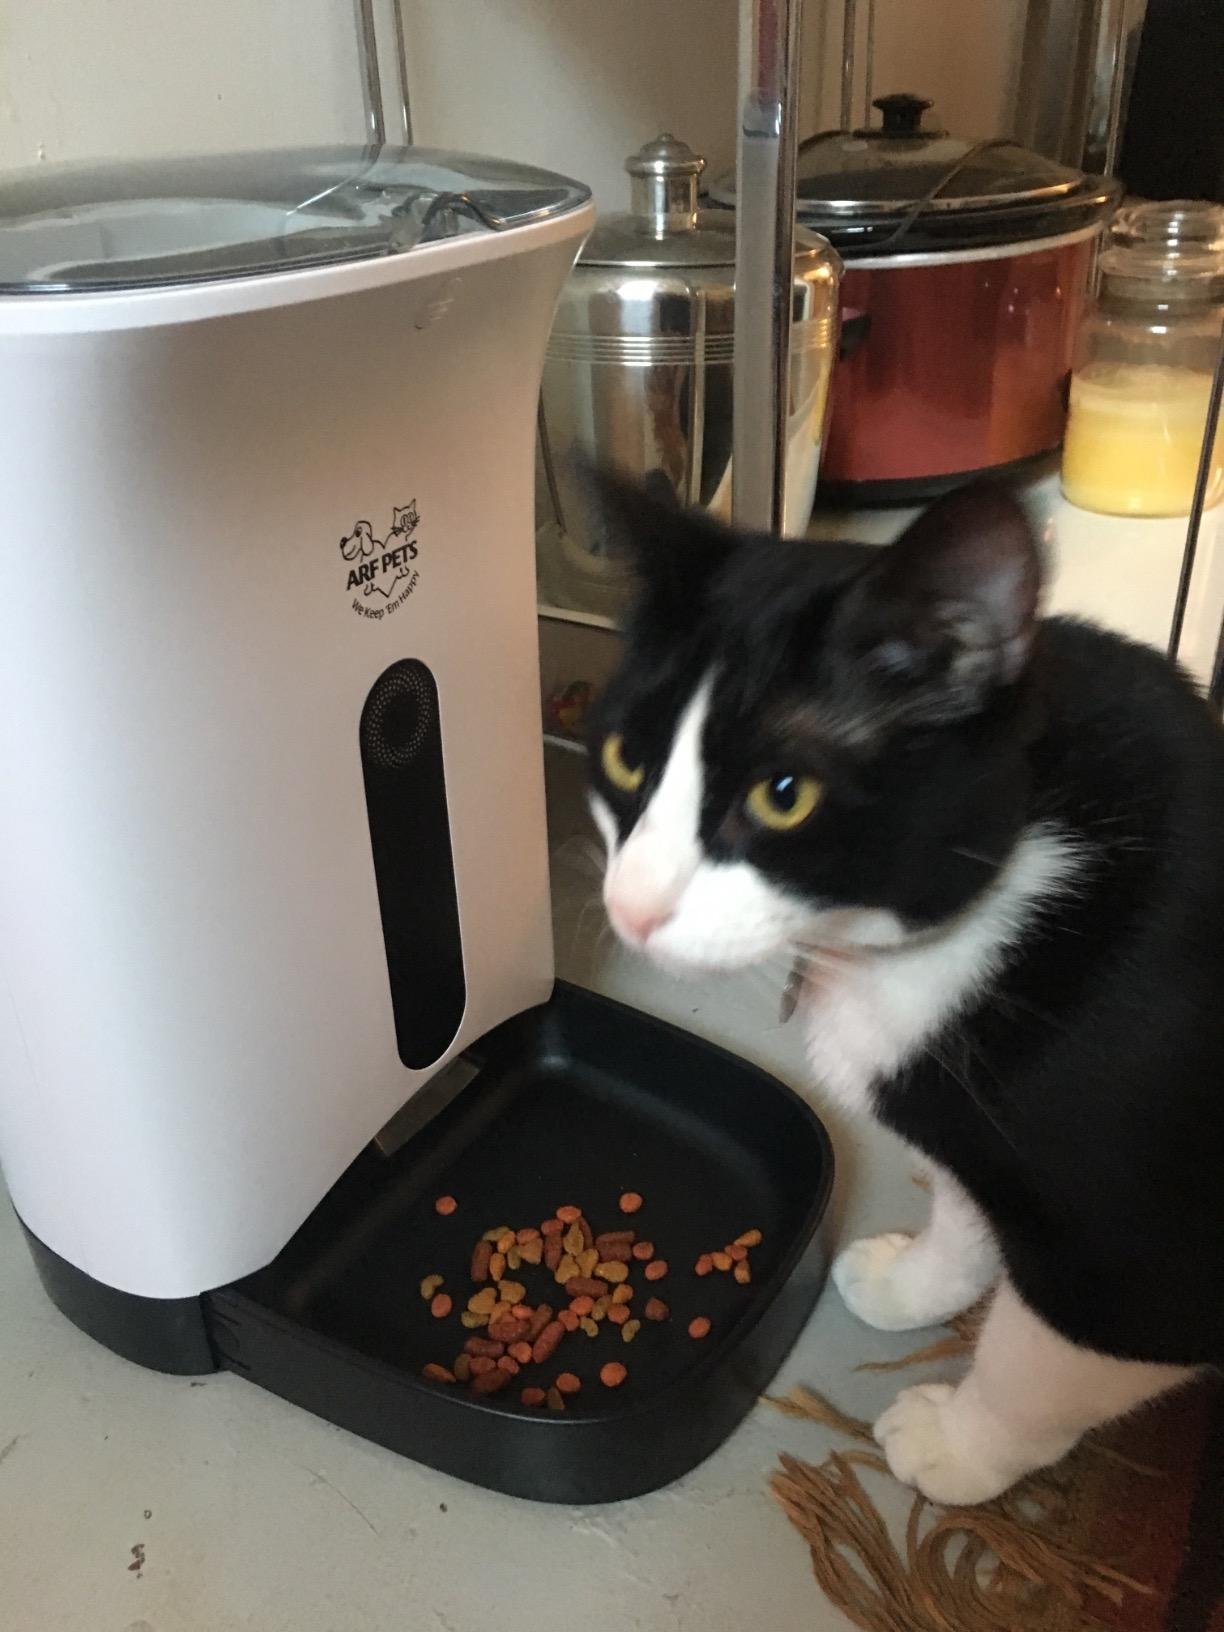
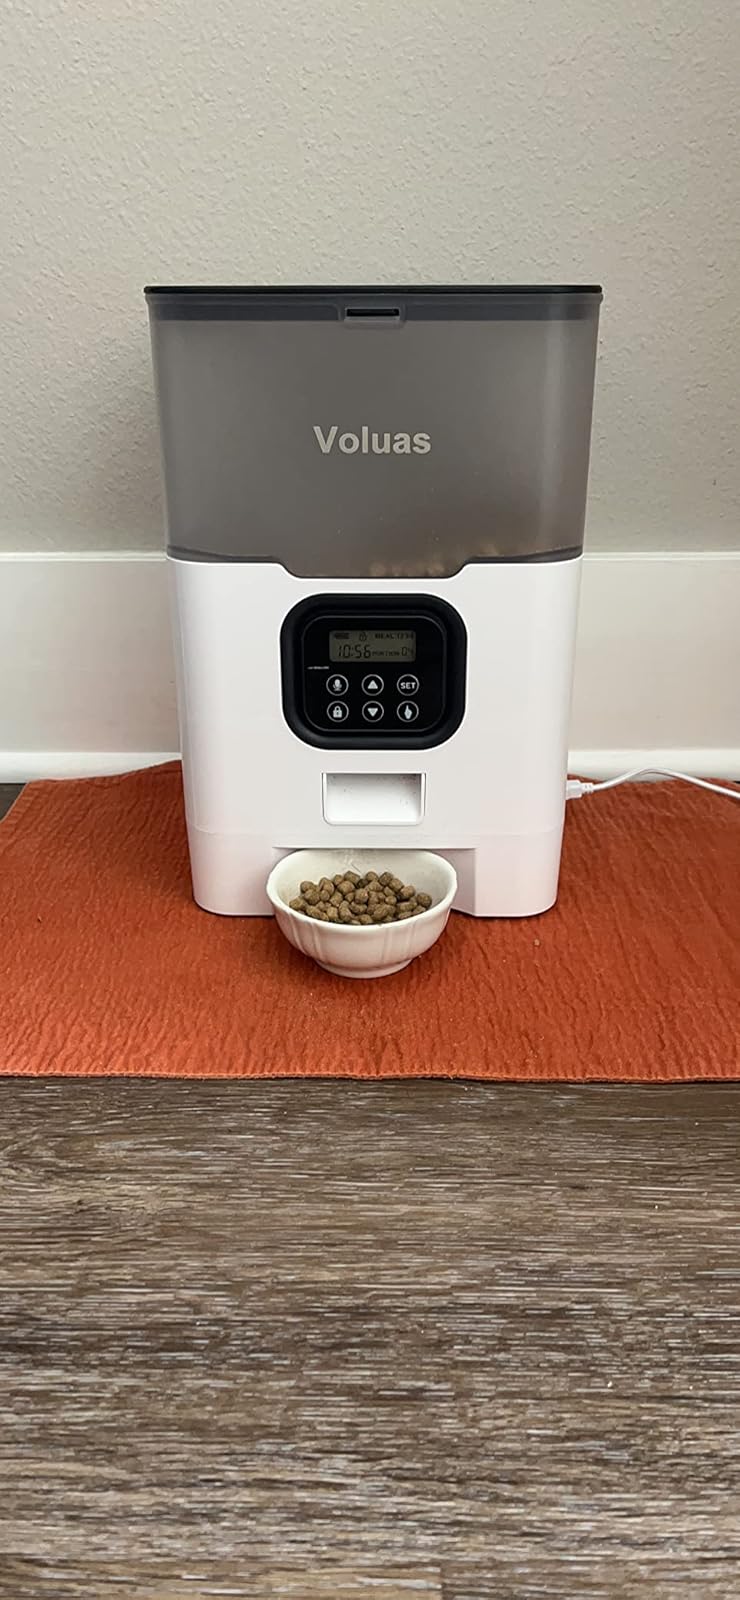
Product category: items_feeder
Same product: no